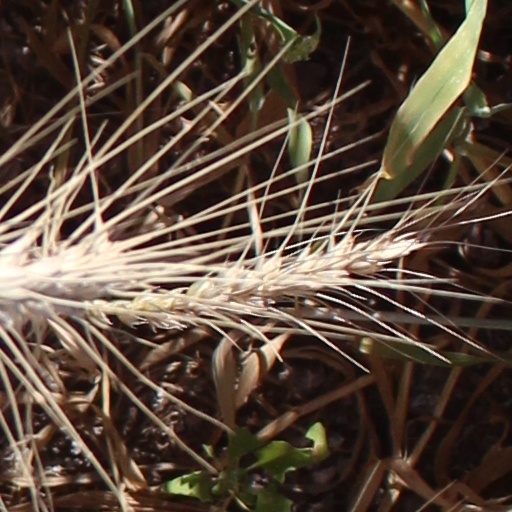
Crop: wheat